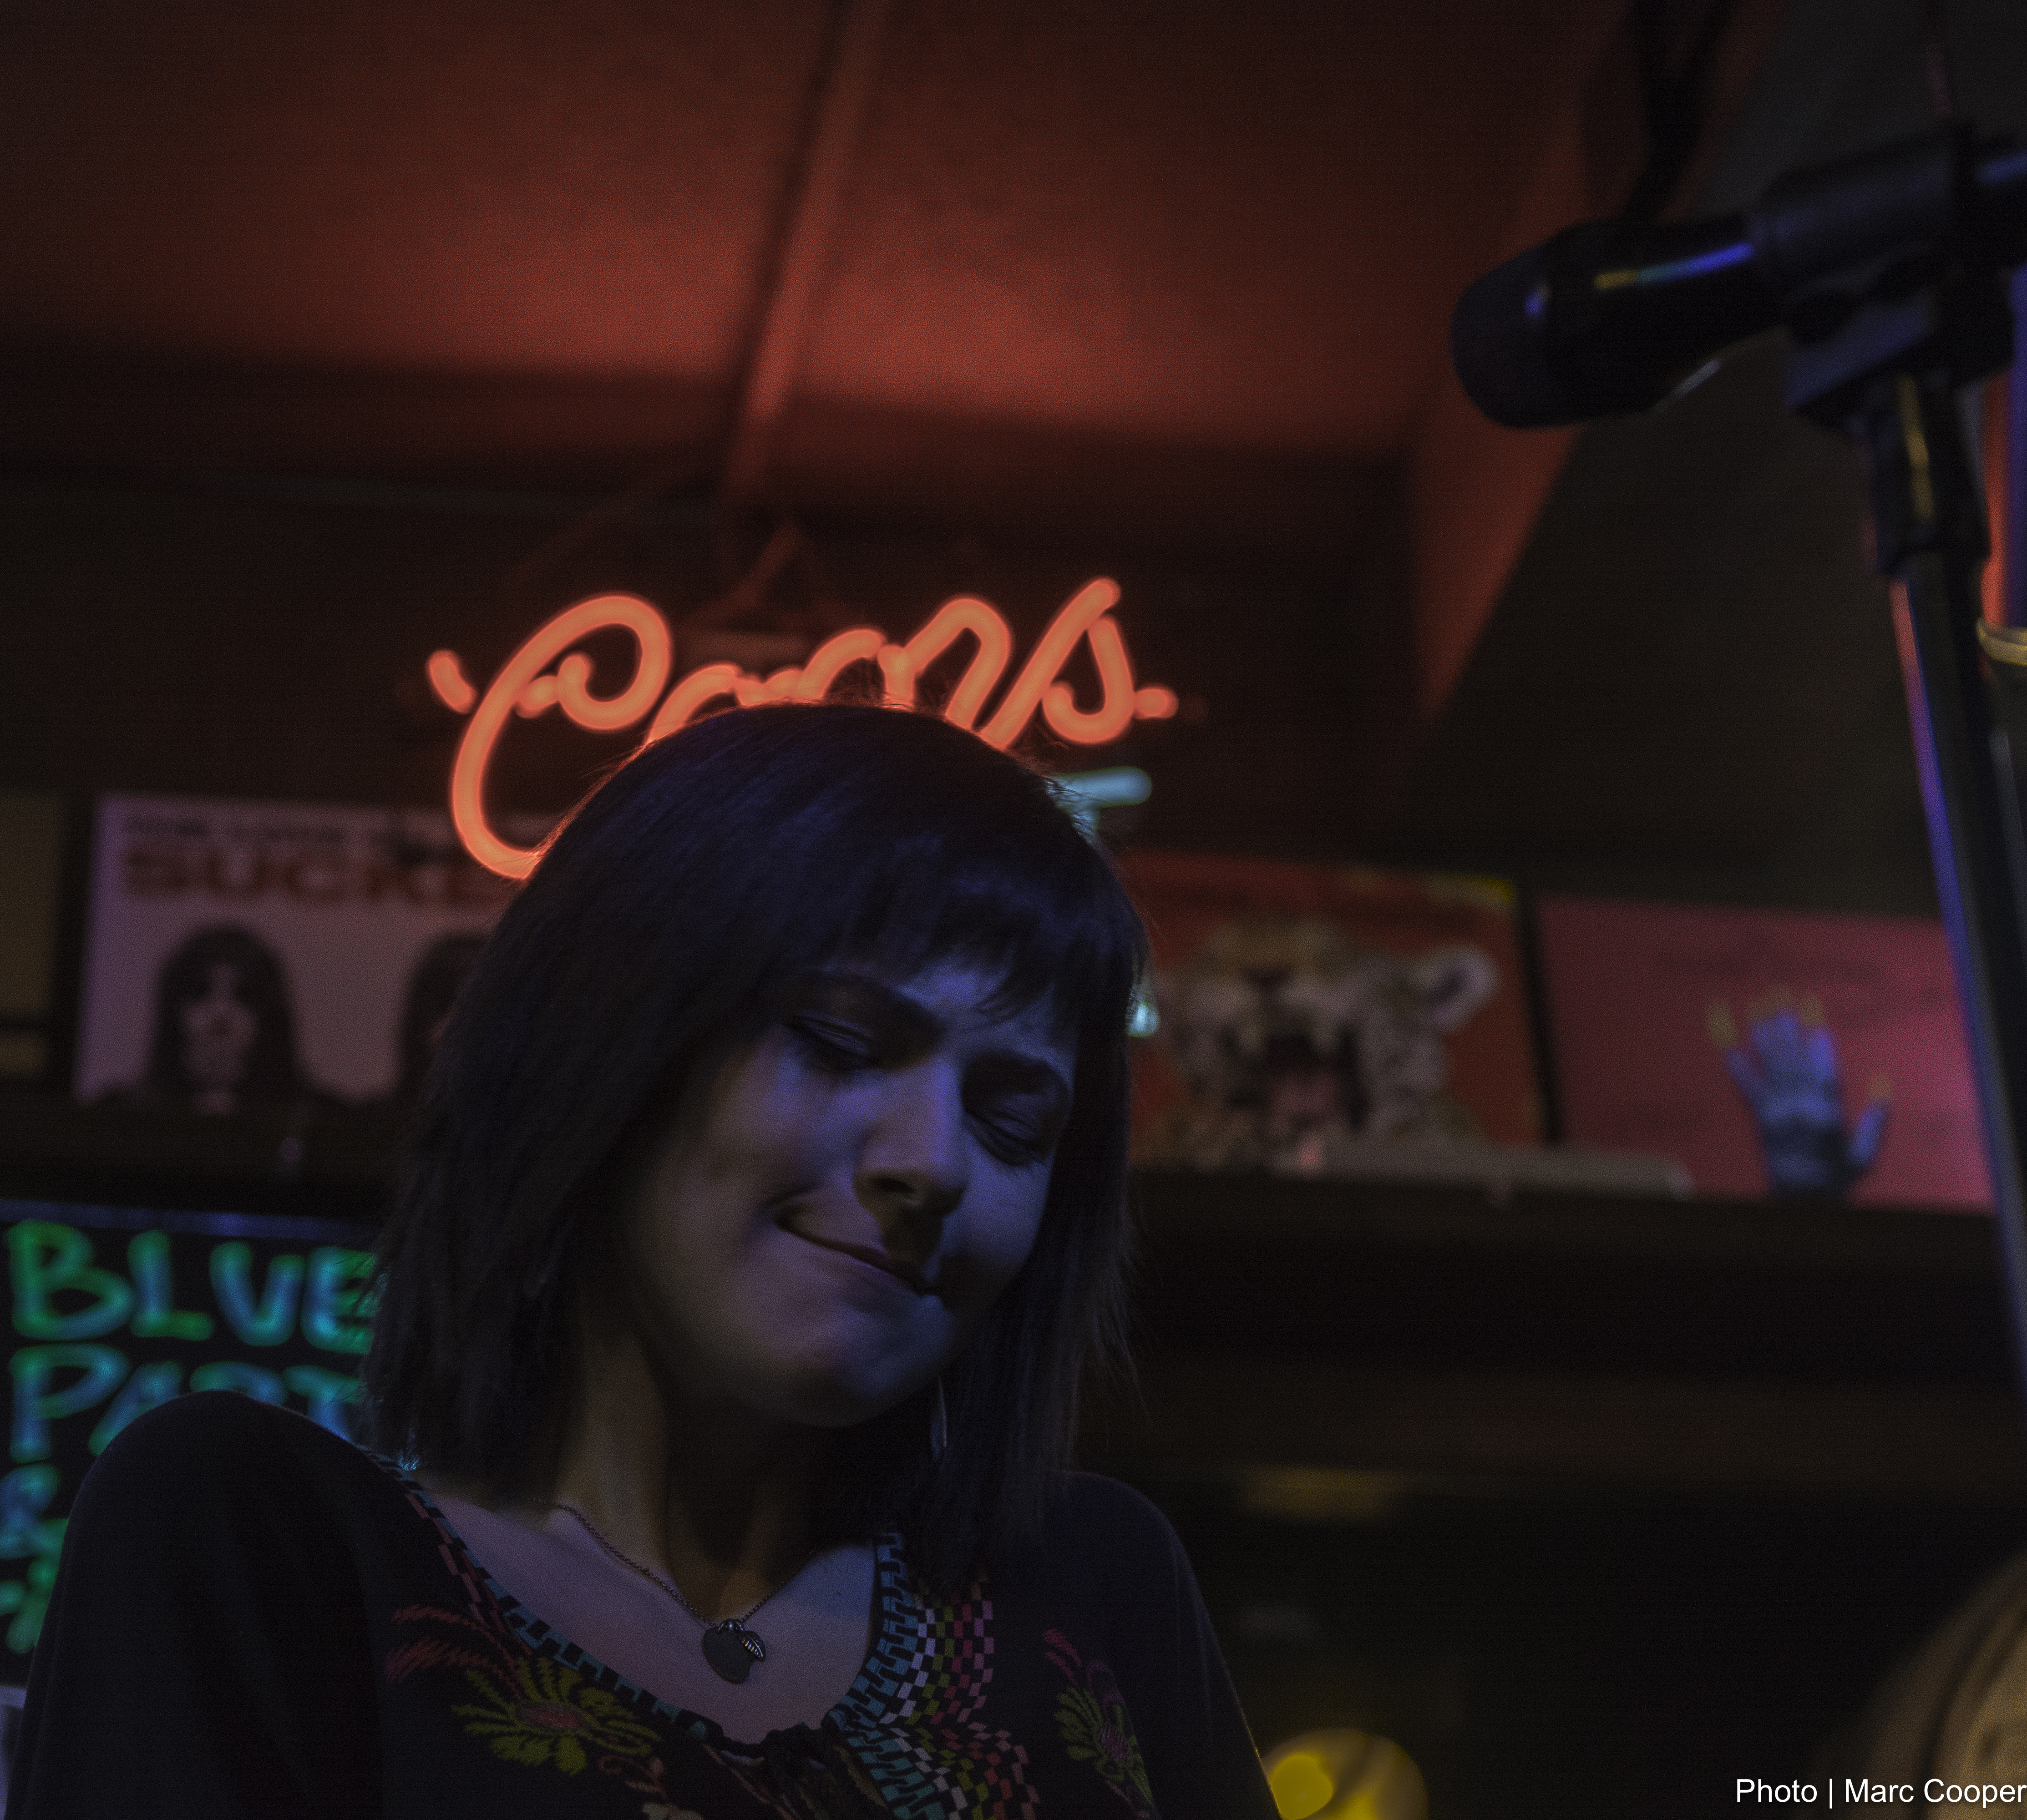
music, blues, stage, women, performance, singing, mauisugarmill, vocalists, saraniemietz, entertainment, disco